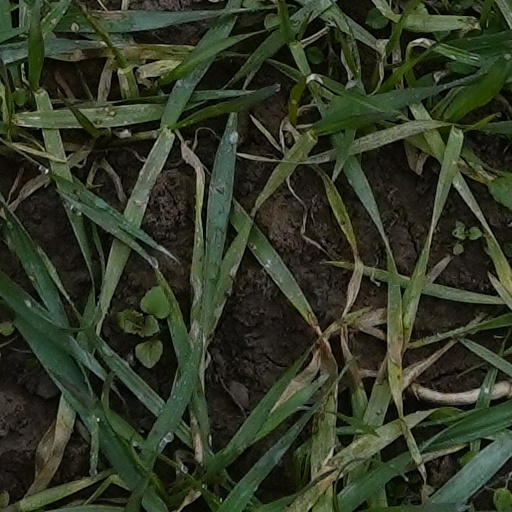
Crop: wheat